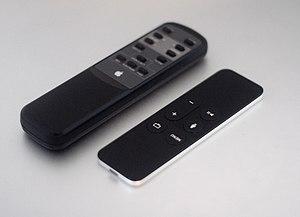
Une ancienne télécommande Apple et une Siri Remote.
Apple Remote est une télécommande minimaliste de l'entreprise informatique Apple destinée à piloter les fonctions essentielles de ses ordinateurs Macintosh les plus récents construits autour d'une puce Intel Core, ainsi que les stations accueillant les baladeurs iPod. Ce procédé est également appliqué sur différents produits de la pomme comme l'iPod Hi-Fi ou encore l'Apple TV, Media Center qui tient sa bibliothèque d'iTunes, le logiciel de gestion d'Apple.